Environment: real
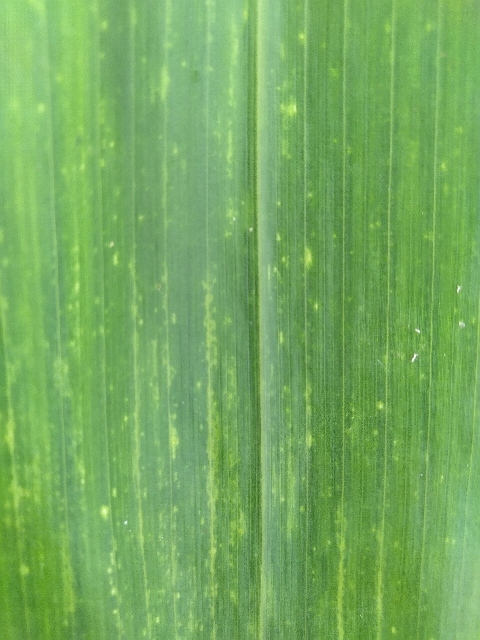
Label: lethal_necrosis